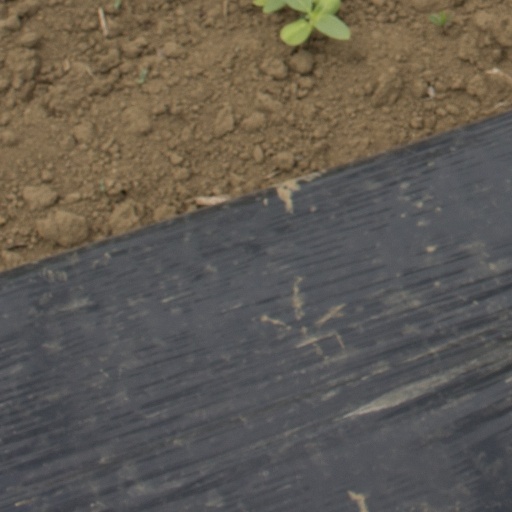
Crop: Jerusalem artichoke